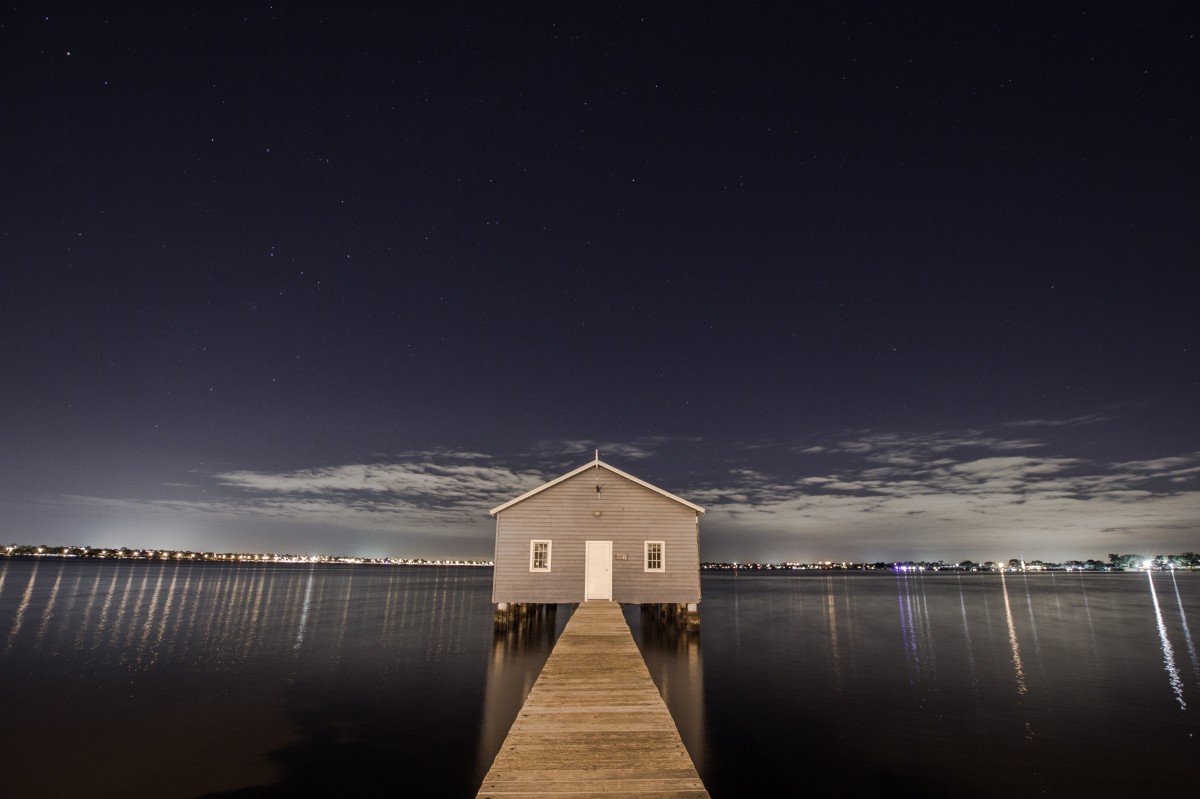
Tags: horizon, light, sky, boardwalk, sunrise, night, house, sunlight, morning, wave, lake, dawn, dusk, evening, reflection, darkness, jetty, moonlight, astronomical object, atmospheric phenomenon